Carrie Chapman Catt House

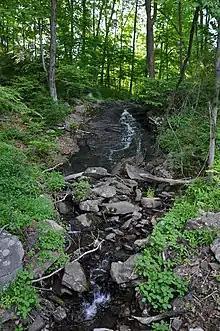
Pocantico River tributary taken across Ryder Rd.

The house is located on a steep lot that slopes to the southeast in a hilly area of New Castle just north of the Ossining town line, above Saw Mill River Road (New York State Route 100) and the Taconic State Parkway a short distance to the east. The area is residential, with houses both older and newer on similarly sized lots in the neighborhood. All are heavily wooded, with many mature trees providing shade and shielding houses from public view. A small stream, an upper tributary of the Pocantico River, flows through the property.